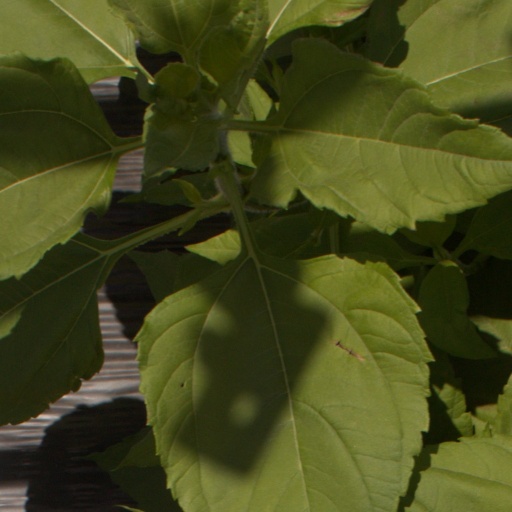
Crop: Jerusalem artichoke